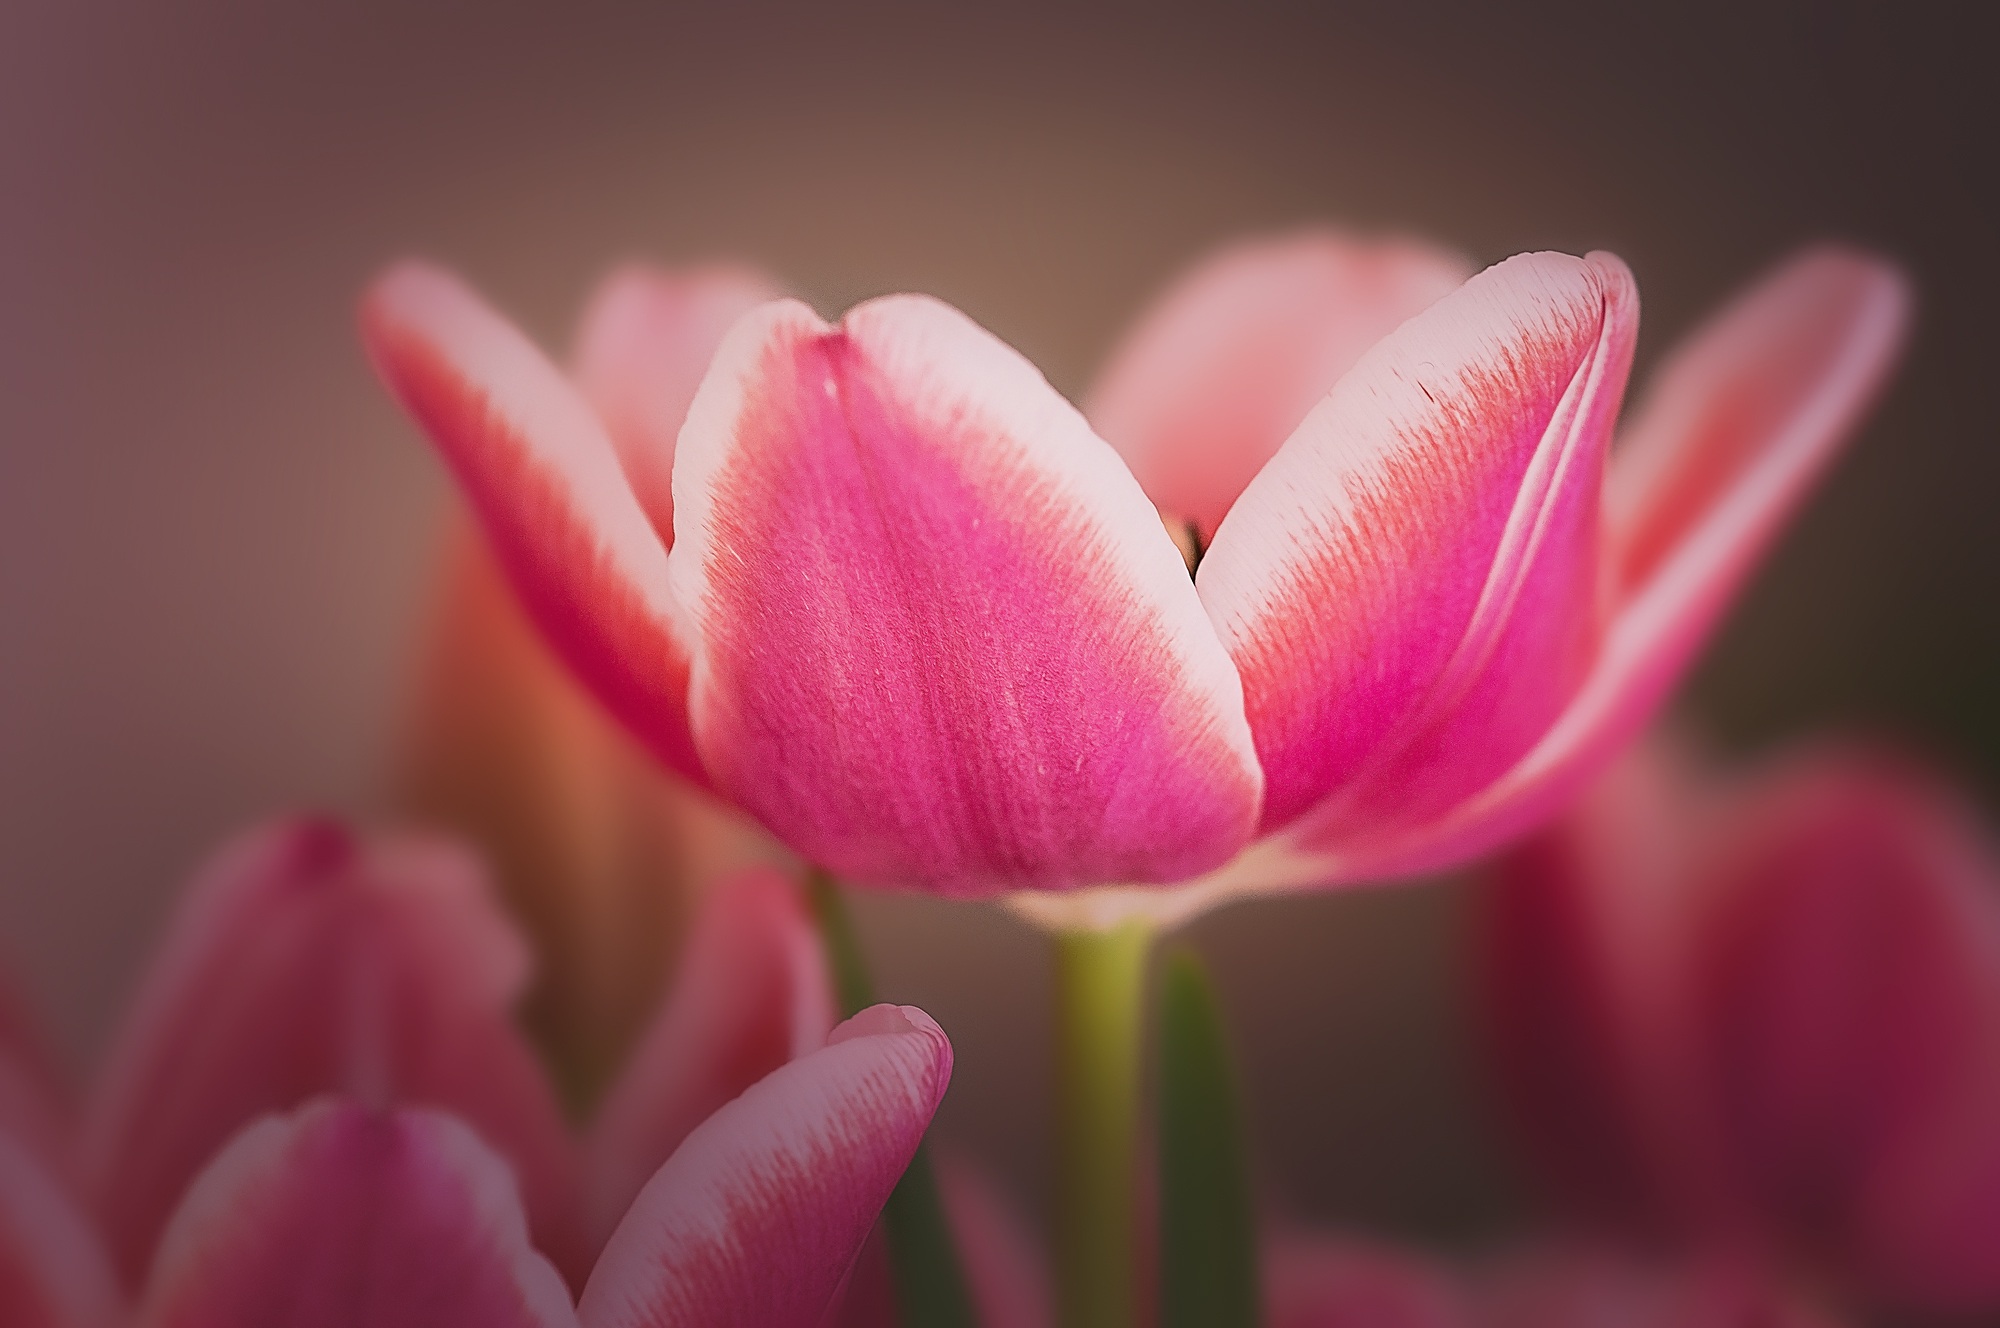
blossom, plant, flower, petal, bloom, tulip, pink, close, flora, close up, beautiful, tender, spring flower, macro photography, flowering plant, schnittblume, pink and white, plant stem, land plant